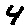
Label: 4